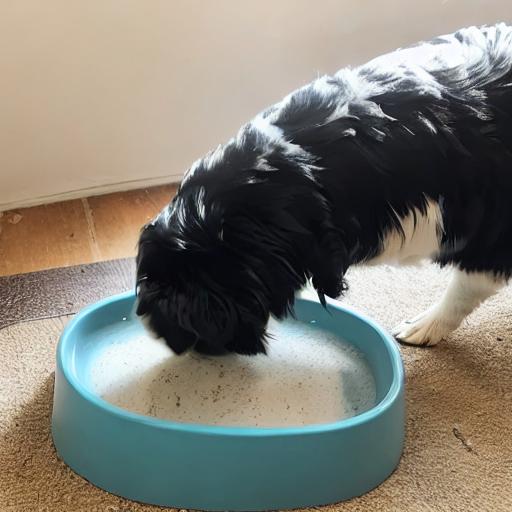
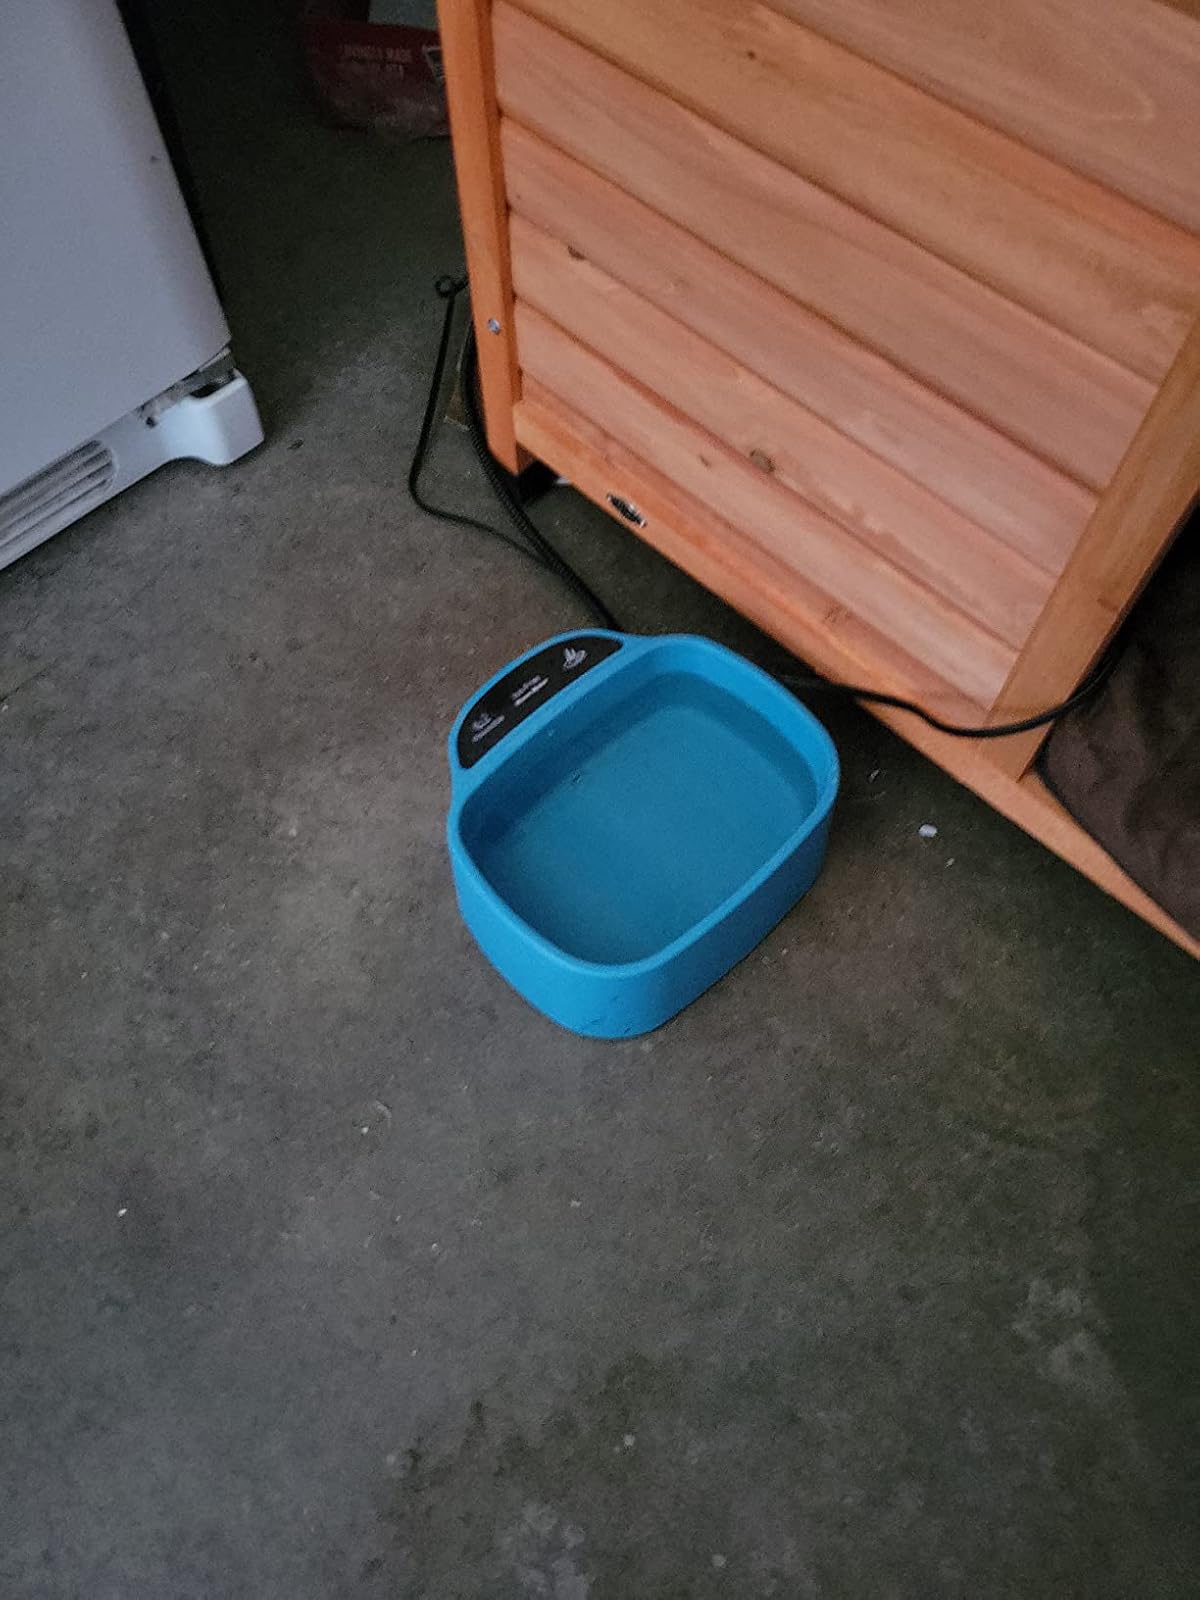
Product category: items_bowl
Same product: no